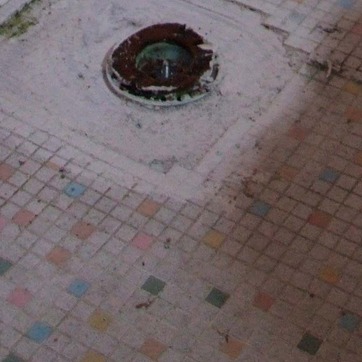
Material: tile